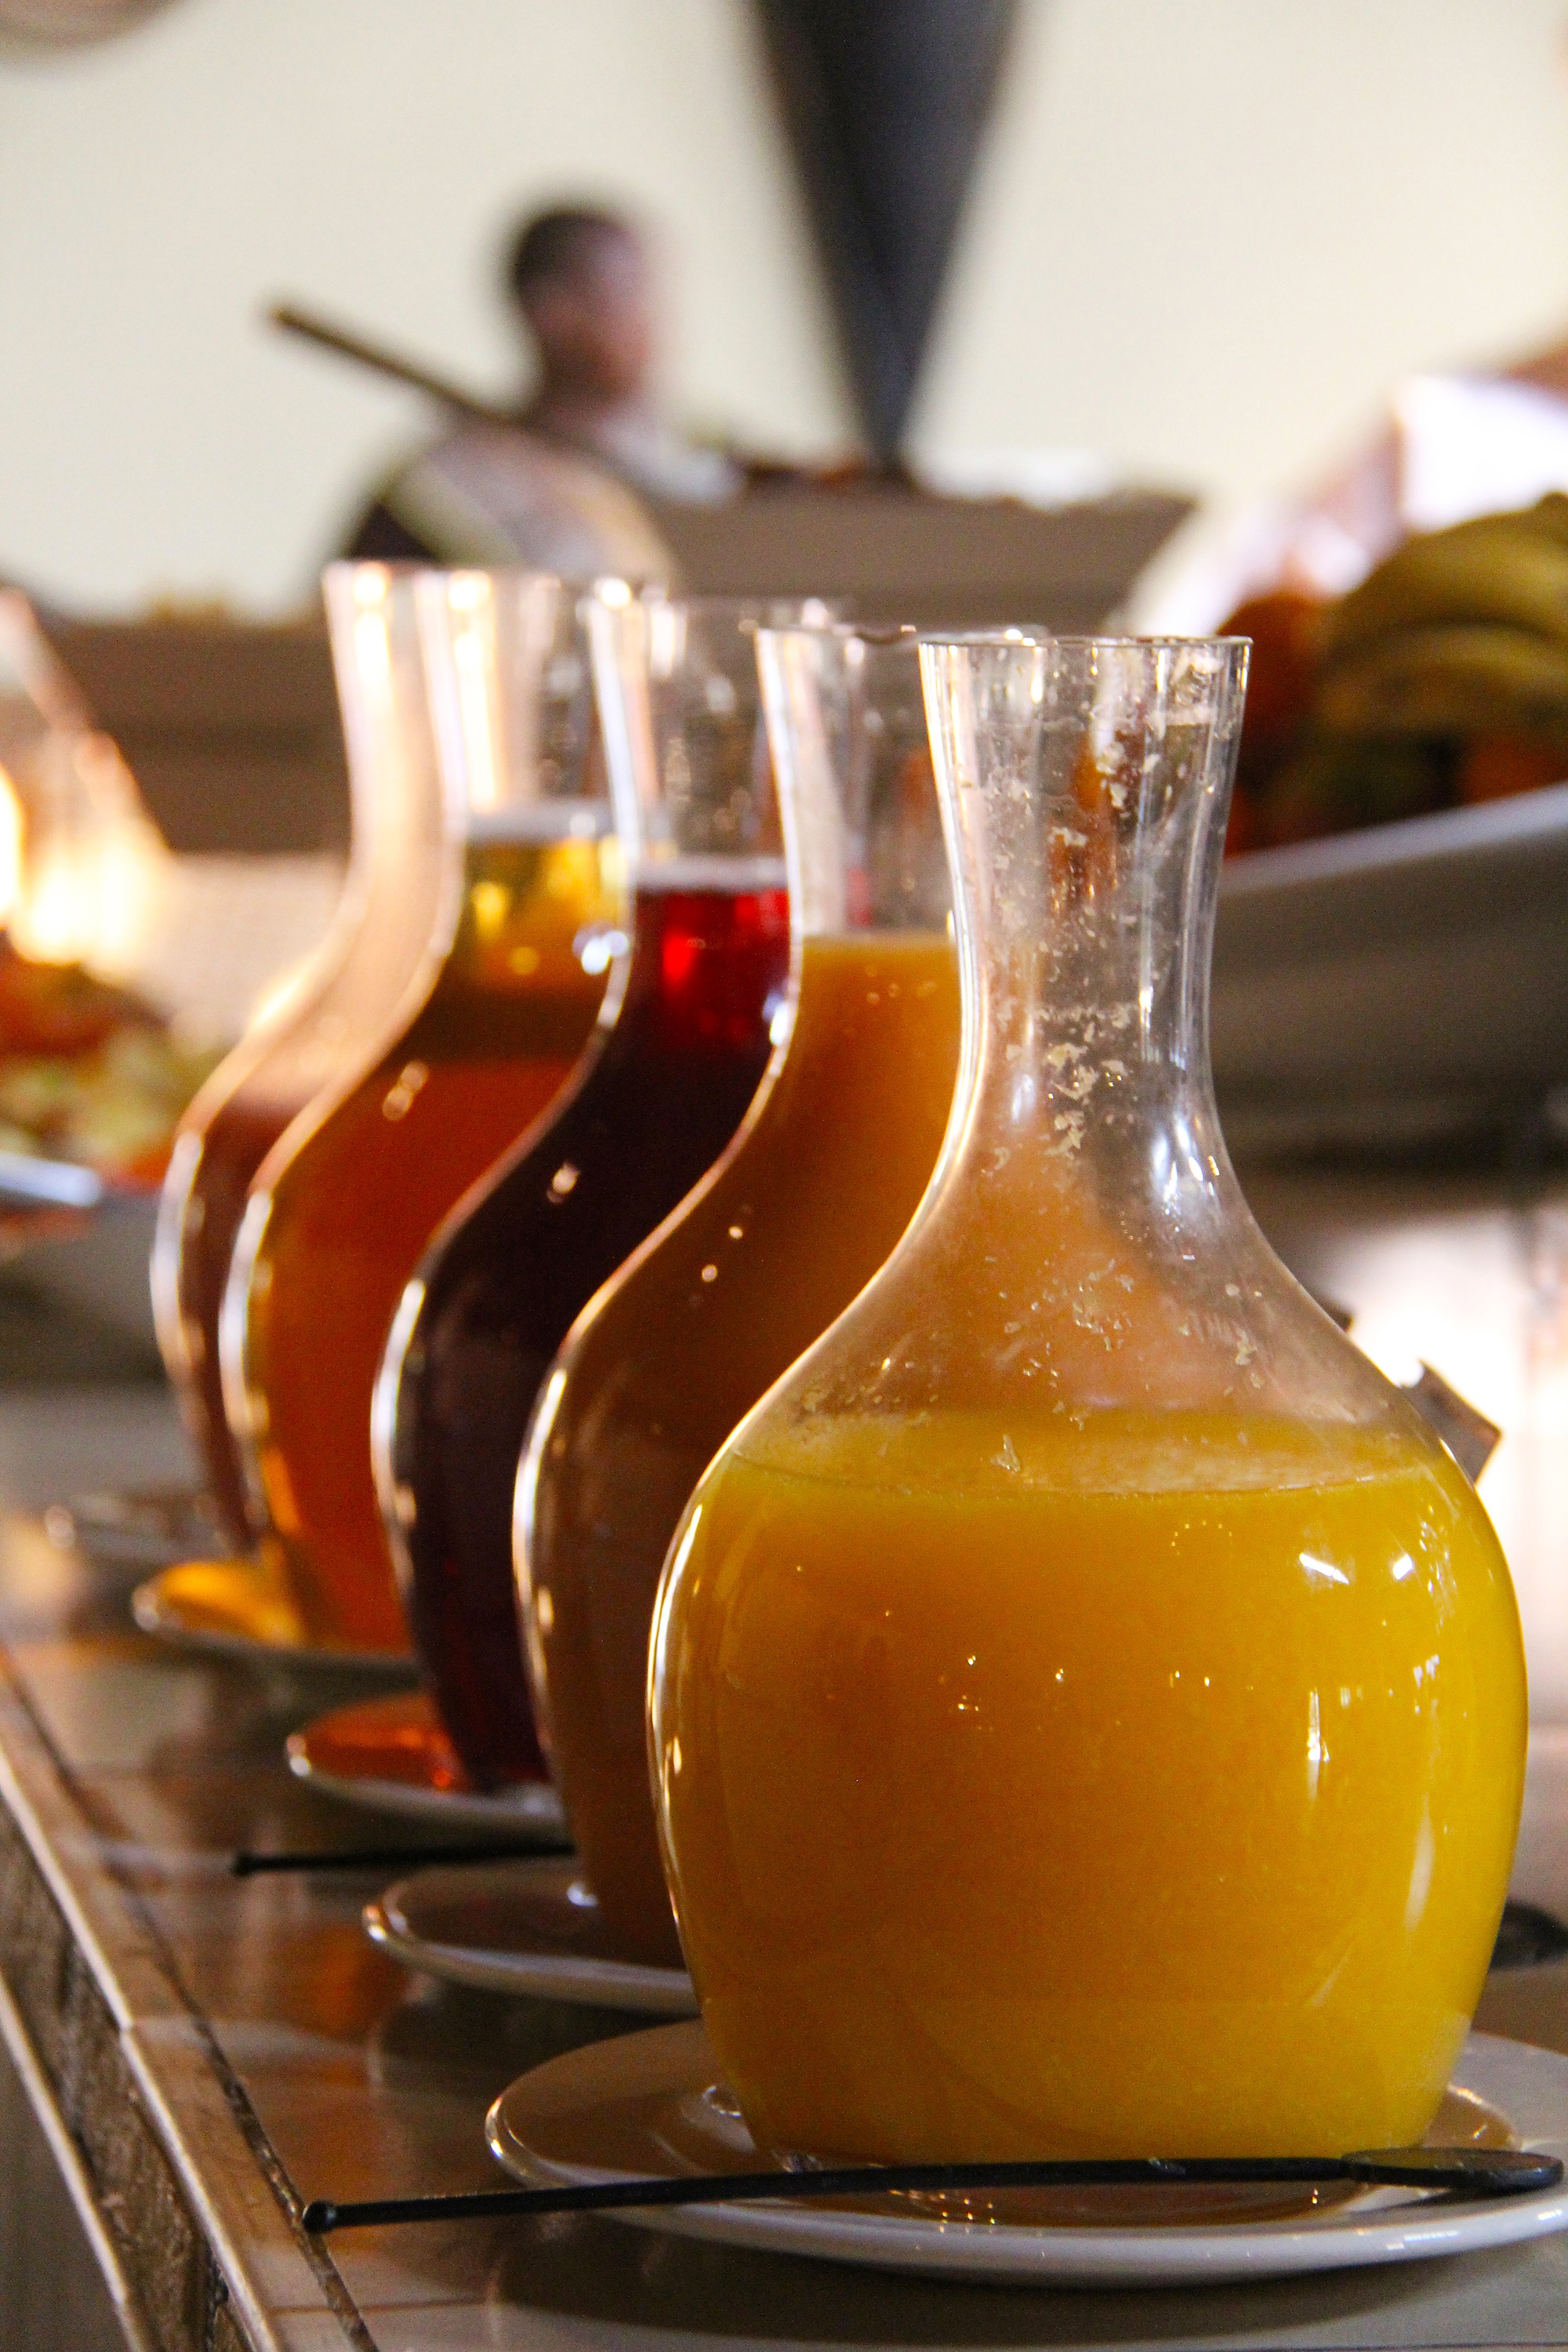
meal, food, produce, scenic, drink, colorful, breakfast, delicious, beautiful, lodge, liqueur, interesting, juices, south africa, flavor, johannesburg, mabula, mabula game lodge